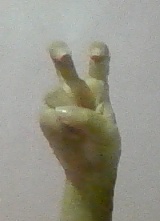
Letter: toot